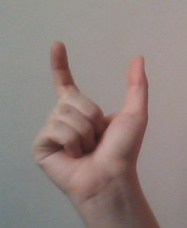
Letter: nun